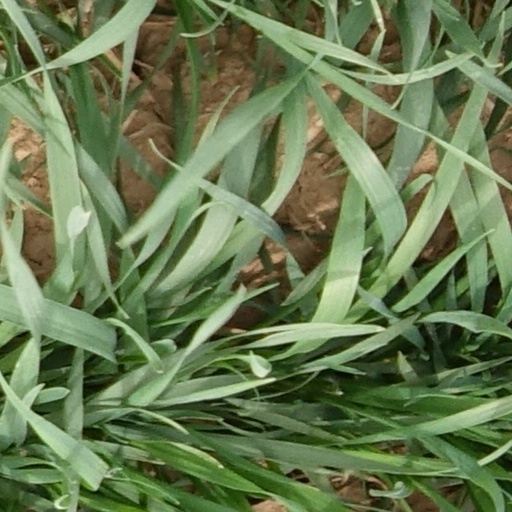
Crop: wheat